Steel Bridge

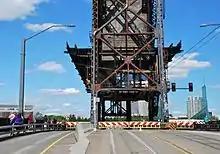
View from roadway during a lift-span opening

The lift span of the bridge is long. At low river levels, the lower deck is above the water, and of vertical clearance is provided when both decks are raised. Because of the independent lifts, the lower deck can be raised to , telescoping into the upper deck but not disturbing it. Each deck has its own counterweights, two for the upper and eight for the lower, totaling .